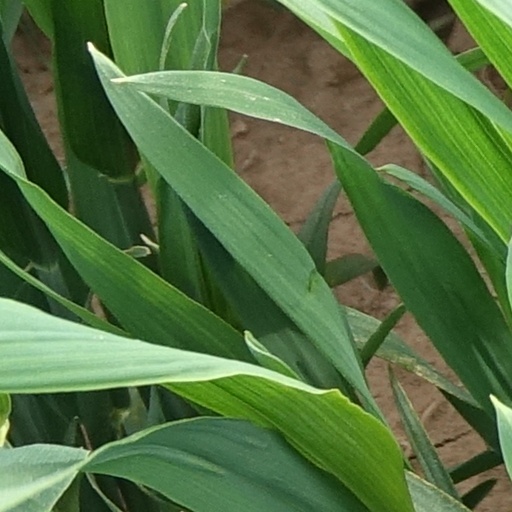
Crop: wheat